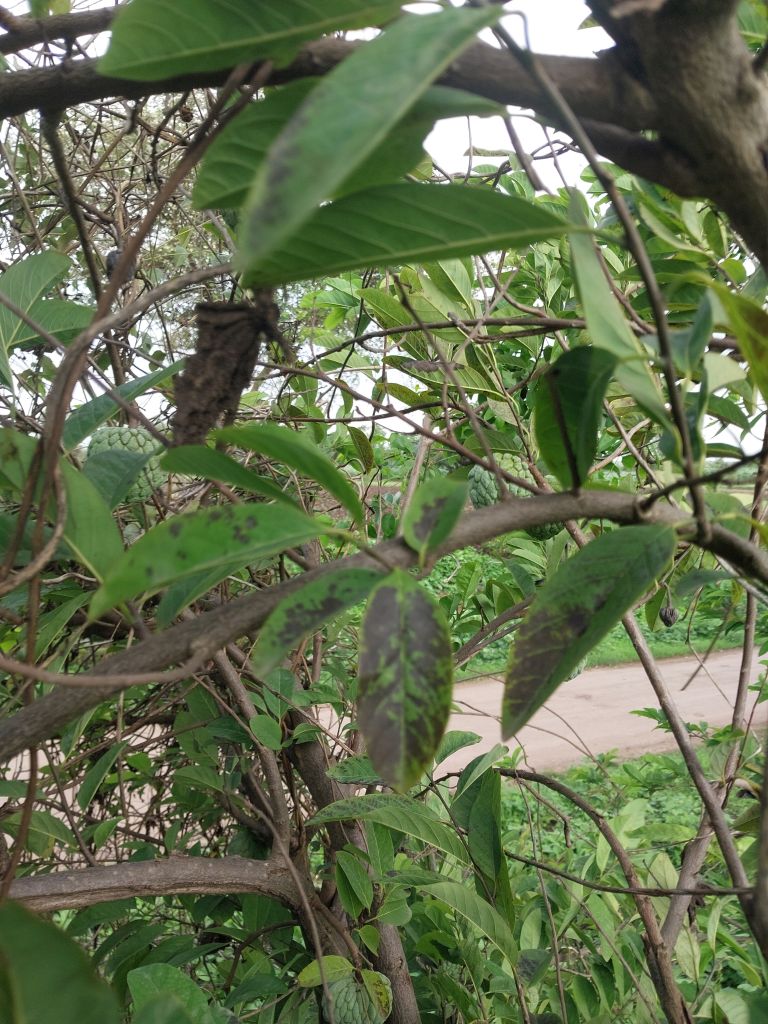
Disease label: Leaf spot on Leaves